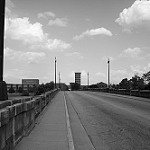
Label: B & W